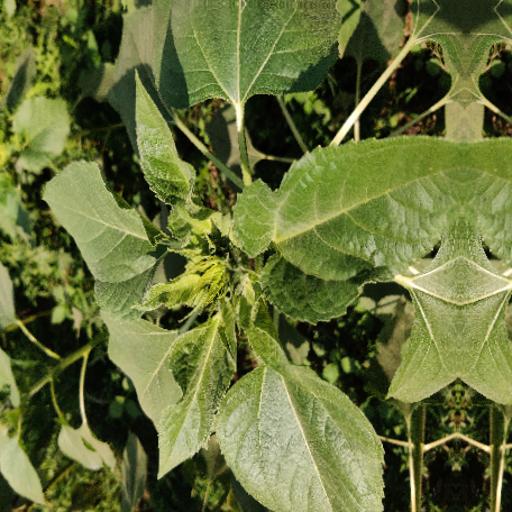
Label: Fresh_leaf